Yogatattva Upanishad

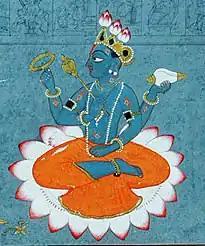
Vishnu, the supreme Yogin

The Telugu version of the "Yogatattva Upanishad" has 142 verses, while the shortest surviving manuscript in Sanskrit is just 15 verses. Both versions open by hailing Hindu god Vishnu as the supreme Purusha or supreme spirit, the great Yogin, the Supreme Being, the great Tapasvin (performer of austerities), and a lamp in the path of the truth. This links the text to the Vaishnava tradition of Hinduism.